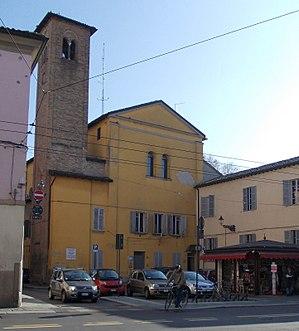
L'église Santa Maria del Tempio, est une église, désormais désacralisée, de la ville de Parme en Italie. Elle se trouve rue Bixio.